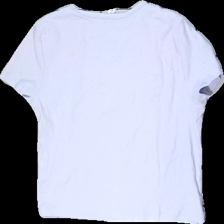
View: back
Type: Top
Category: Ladies
Brand: H&M
Brand text on label: Divided
Colors: Purple
Material: 100% Cotton
Cut: Cropped
Size: M
Season: All
Price range: 50-100
Recommended usage: Reuse